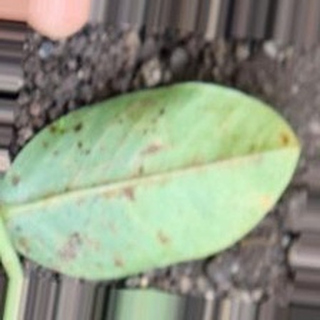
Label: groundnut_rust